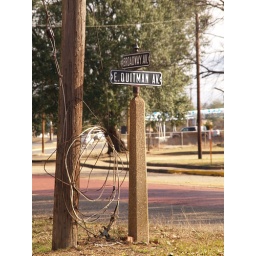
Gladewater Texas Old Historic Small Town in 2011Vintage street sign Roads Building Signs Architecture